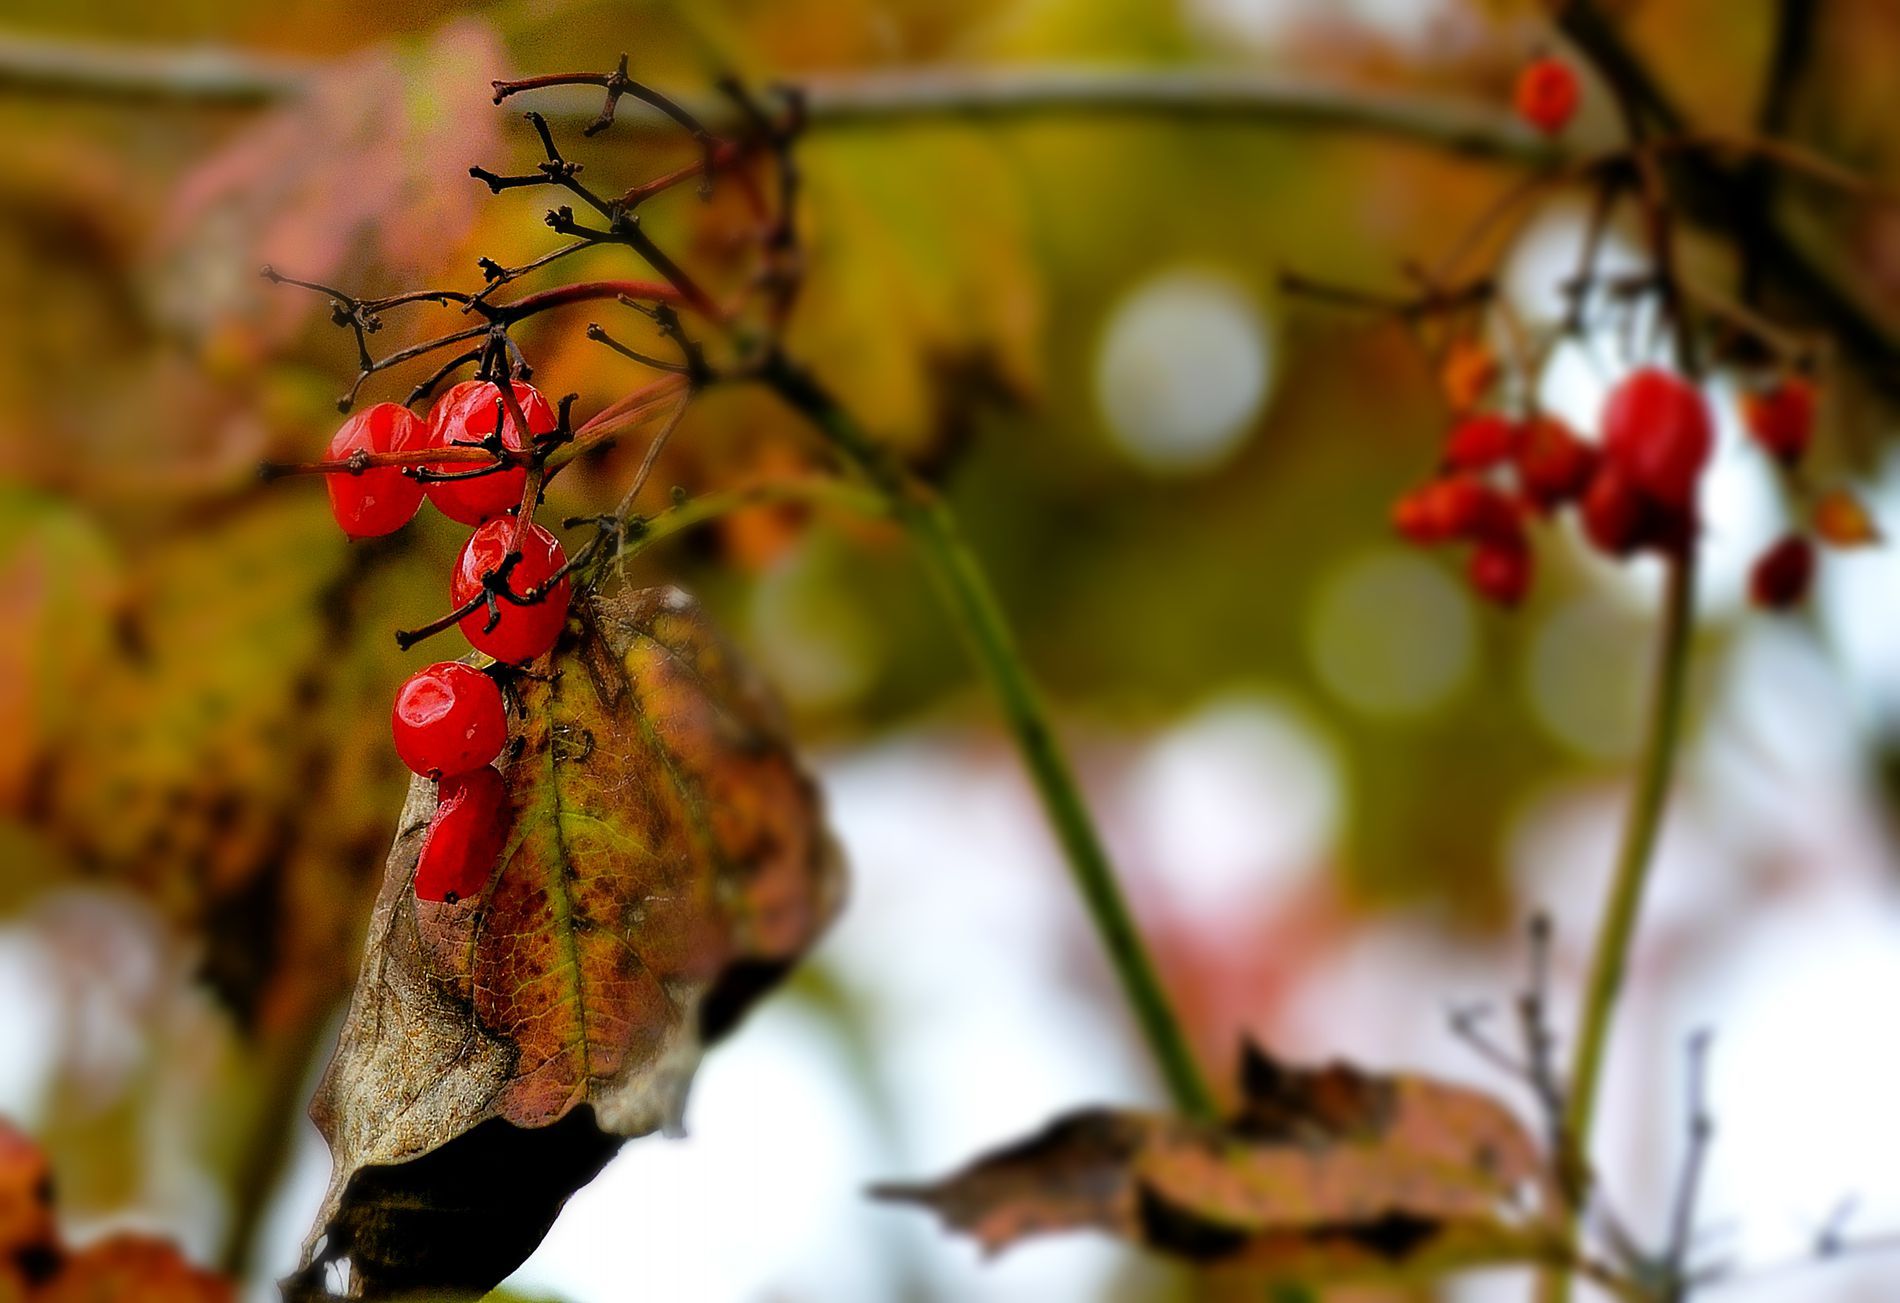
Berries on Branch
A picture of a small bunch of red berries hanging from a branch with colorful autumn leaves in the background.
A close up shot focused on the red berries in the front. The background is blurry, which makes the berries stand out clearly. The photo was likely taken outdoors in natural light in a color palette of shades of green, red a hint of white creating a soft, natural atmosphere.
Labels: Leaf, Plant, Food, Fruit, Produce, Cherry, Tree, Animal, Insect, Invertebrate, branches, Branch, blurry background, Berries, Cherries, Leaves, Branches
Camera: NIKON CORPORATION NIKON D3100
Aperture: F5.6
Exposure: 1/125 sec
ISO: 320
Focal length: 98.0 mm